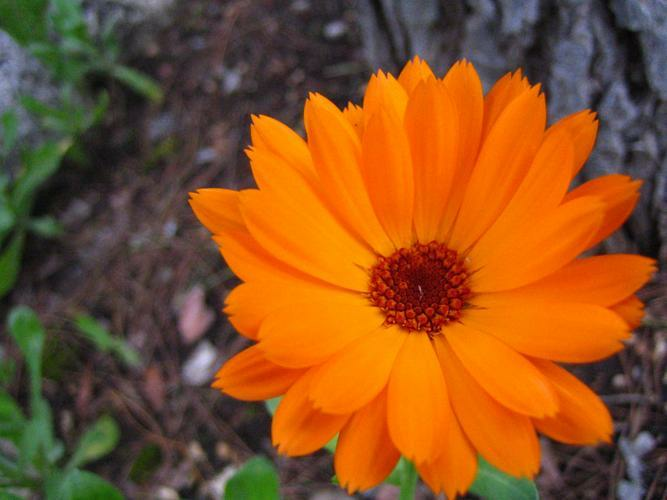
Flower: english marigold